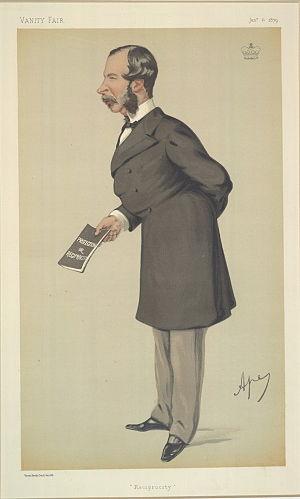
William Bateman-Hanbury, 2ᵉ baron Bateman, titré L'Honorable de 1837 à 1845, est un pair britannique et un politicien conservateur.